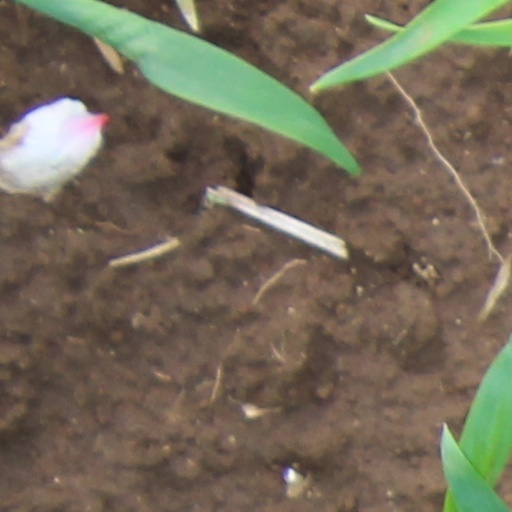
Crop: wheat